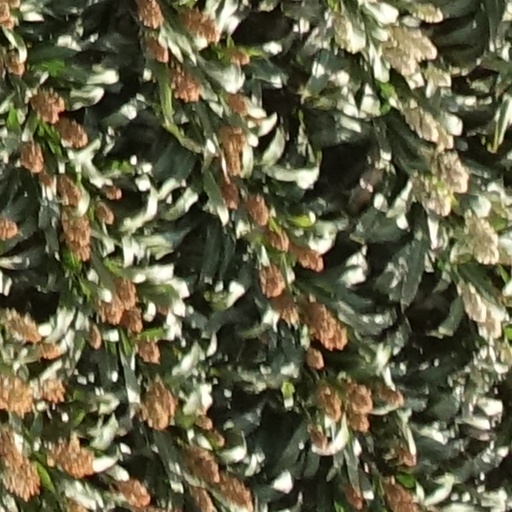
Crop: sorghum